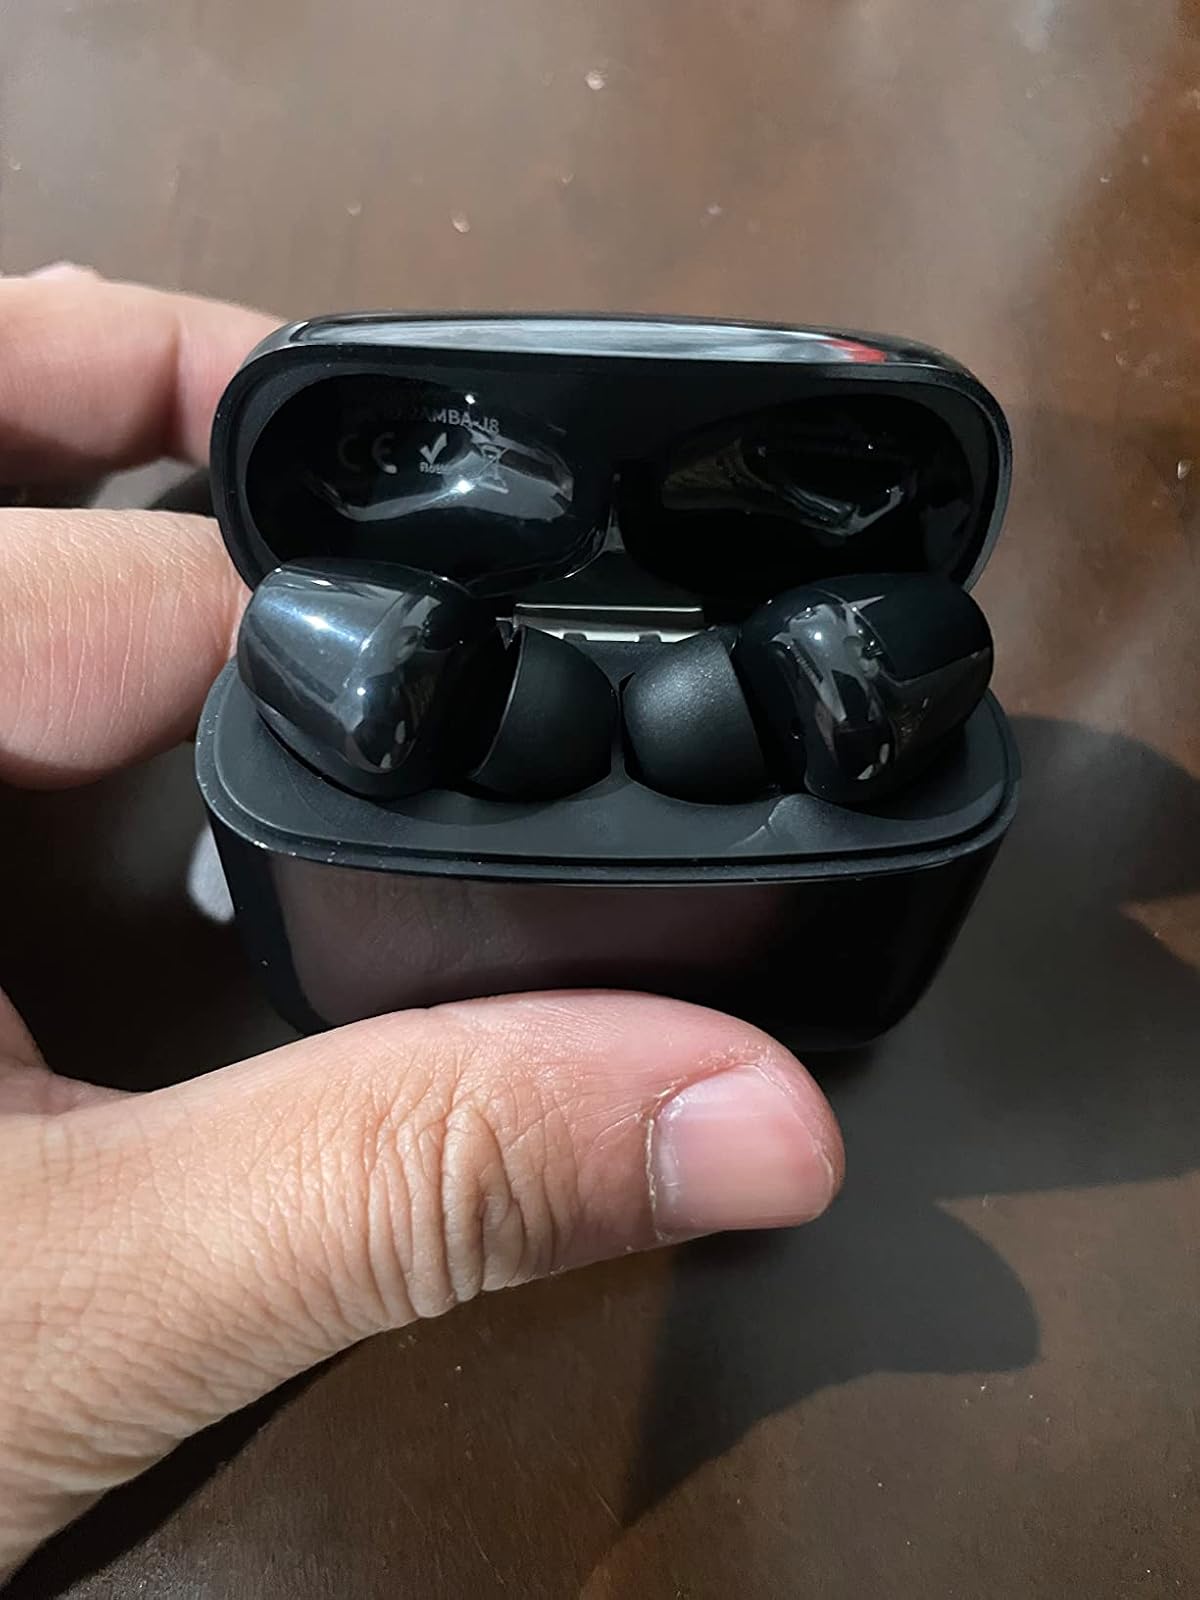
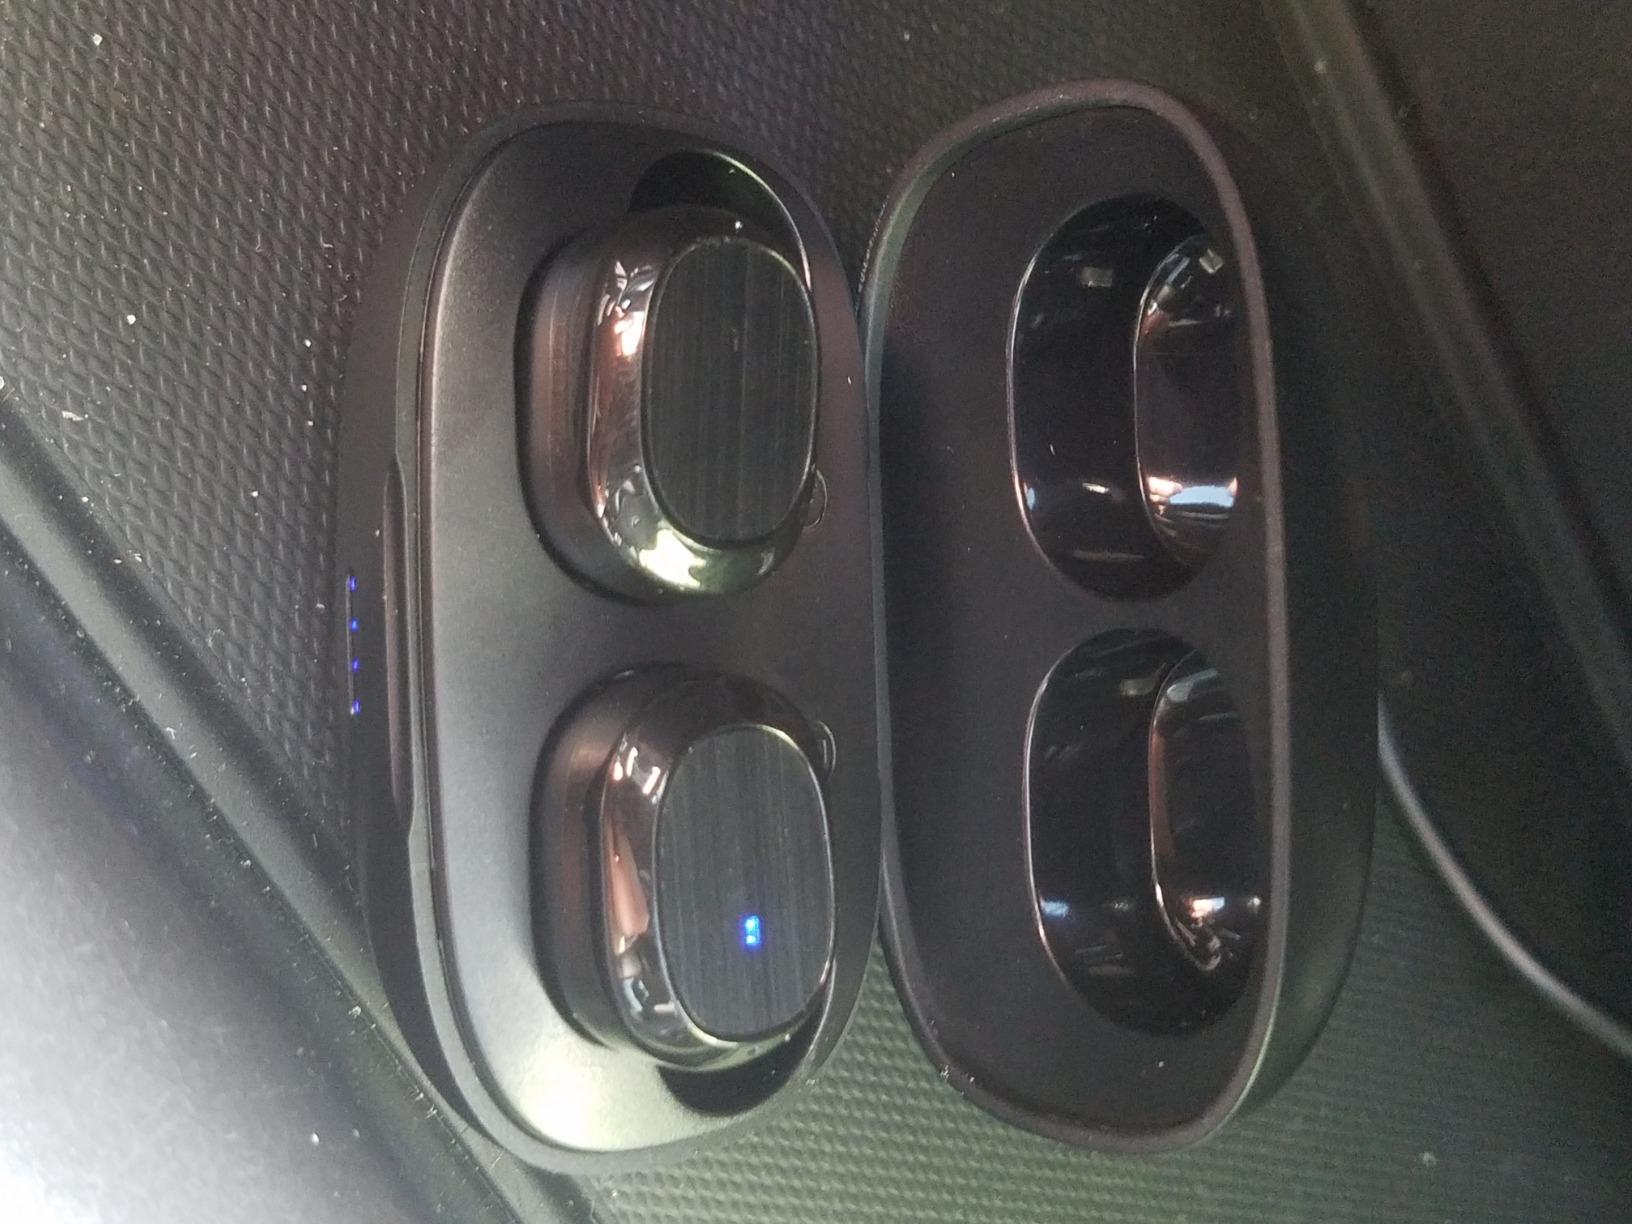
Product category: earbuds
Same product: no